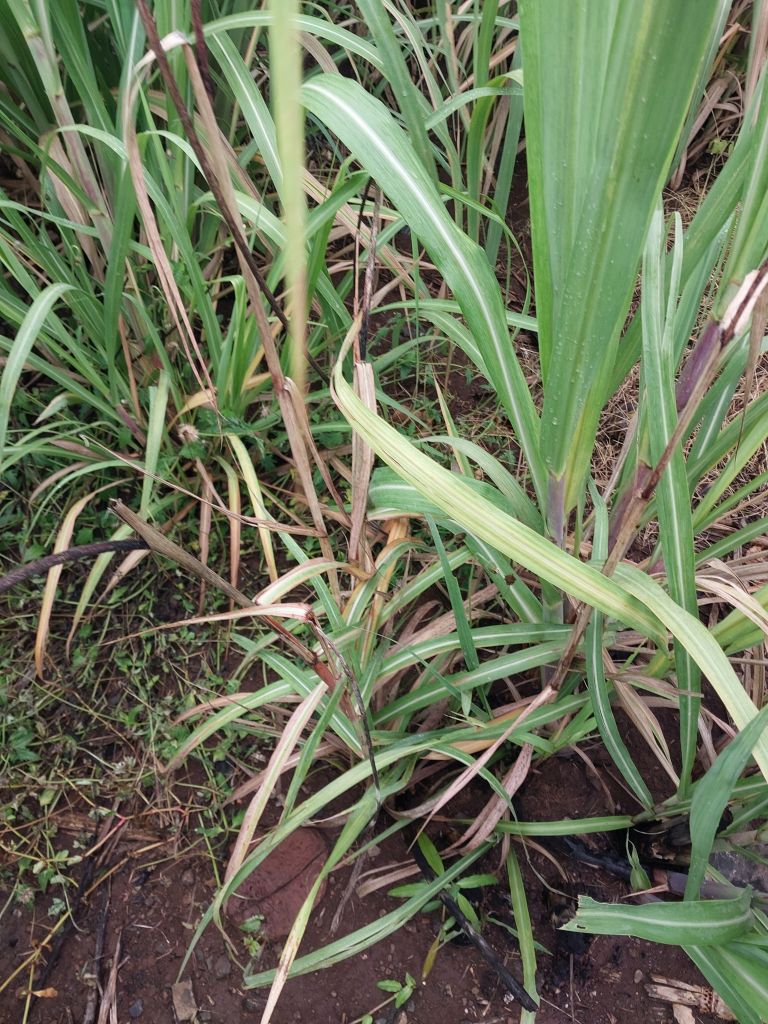
Label: Smut